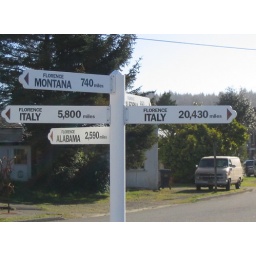
A cute sign in Florence, Oregon.